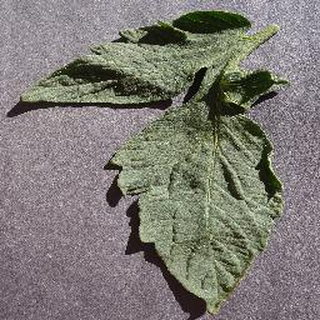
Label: healthy_tomato